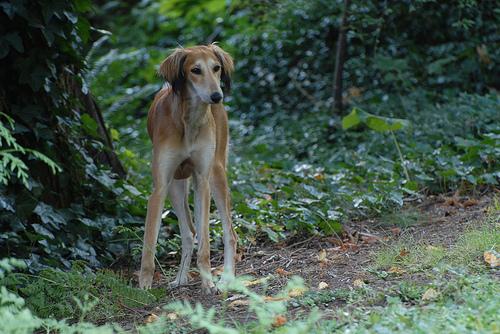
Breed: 206-n000051-Saluki